Battle of Labuan

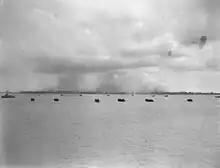
Support craft moving towards Victoria and Brown Beach to assist the 24th Brigade's landing on Labuan

Australian and United States air units began their pre-invasion attacks on north Borneo in late May. The first attack on the Brunei Bay area took place on 3 May, and included a raid targeting the town of Victoria on Labuan. A large number of further attacks were conducted to suppress Japanese airfields and other facilities throughout north-western and north-eastern Borneo. The plans for the invasion of Brunei Bay had specified that the landings would be supported by aircraft based at Tarakan, but delays in rebuilding the airfield there rendered this impossible and reduced the scale of the pre-invasion bombardment.